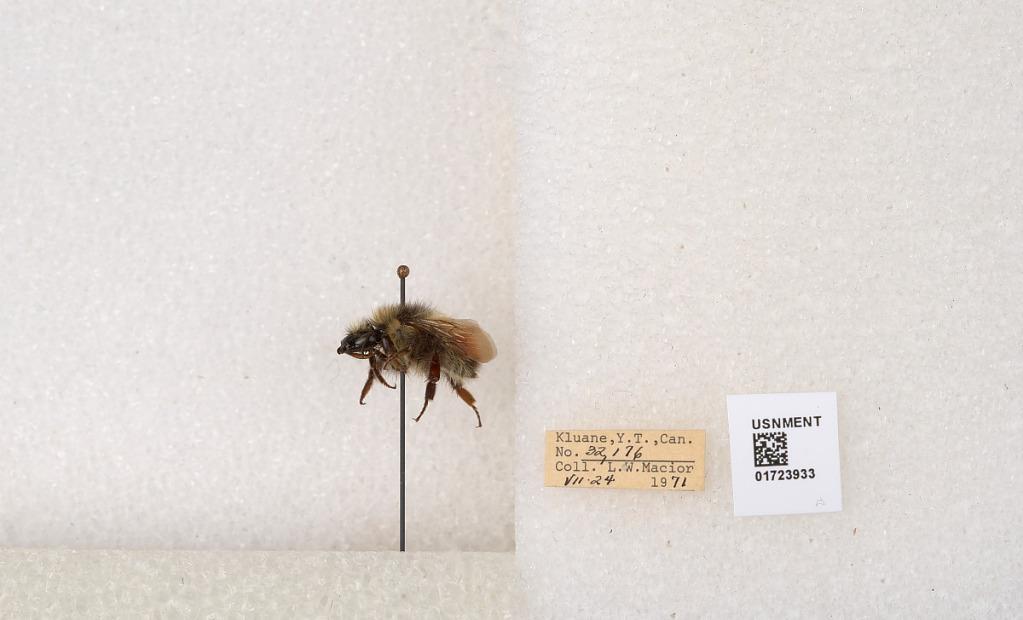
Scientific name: Bombus flavifrons Cresson
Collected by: L. Macior
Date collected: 1971-7-24
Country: Canada
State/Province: Yukon Territory
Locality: Kluane National Park and Reserve
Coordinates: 60.7493, -139.504